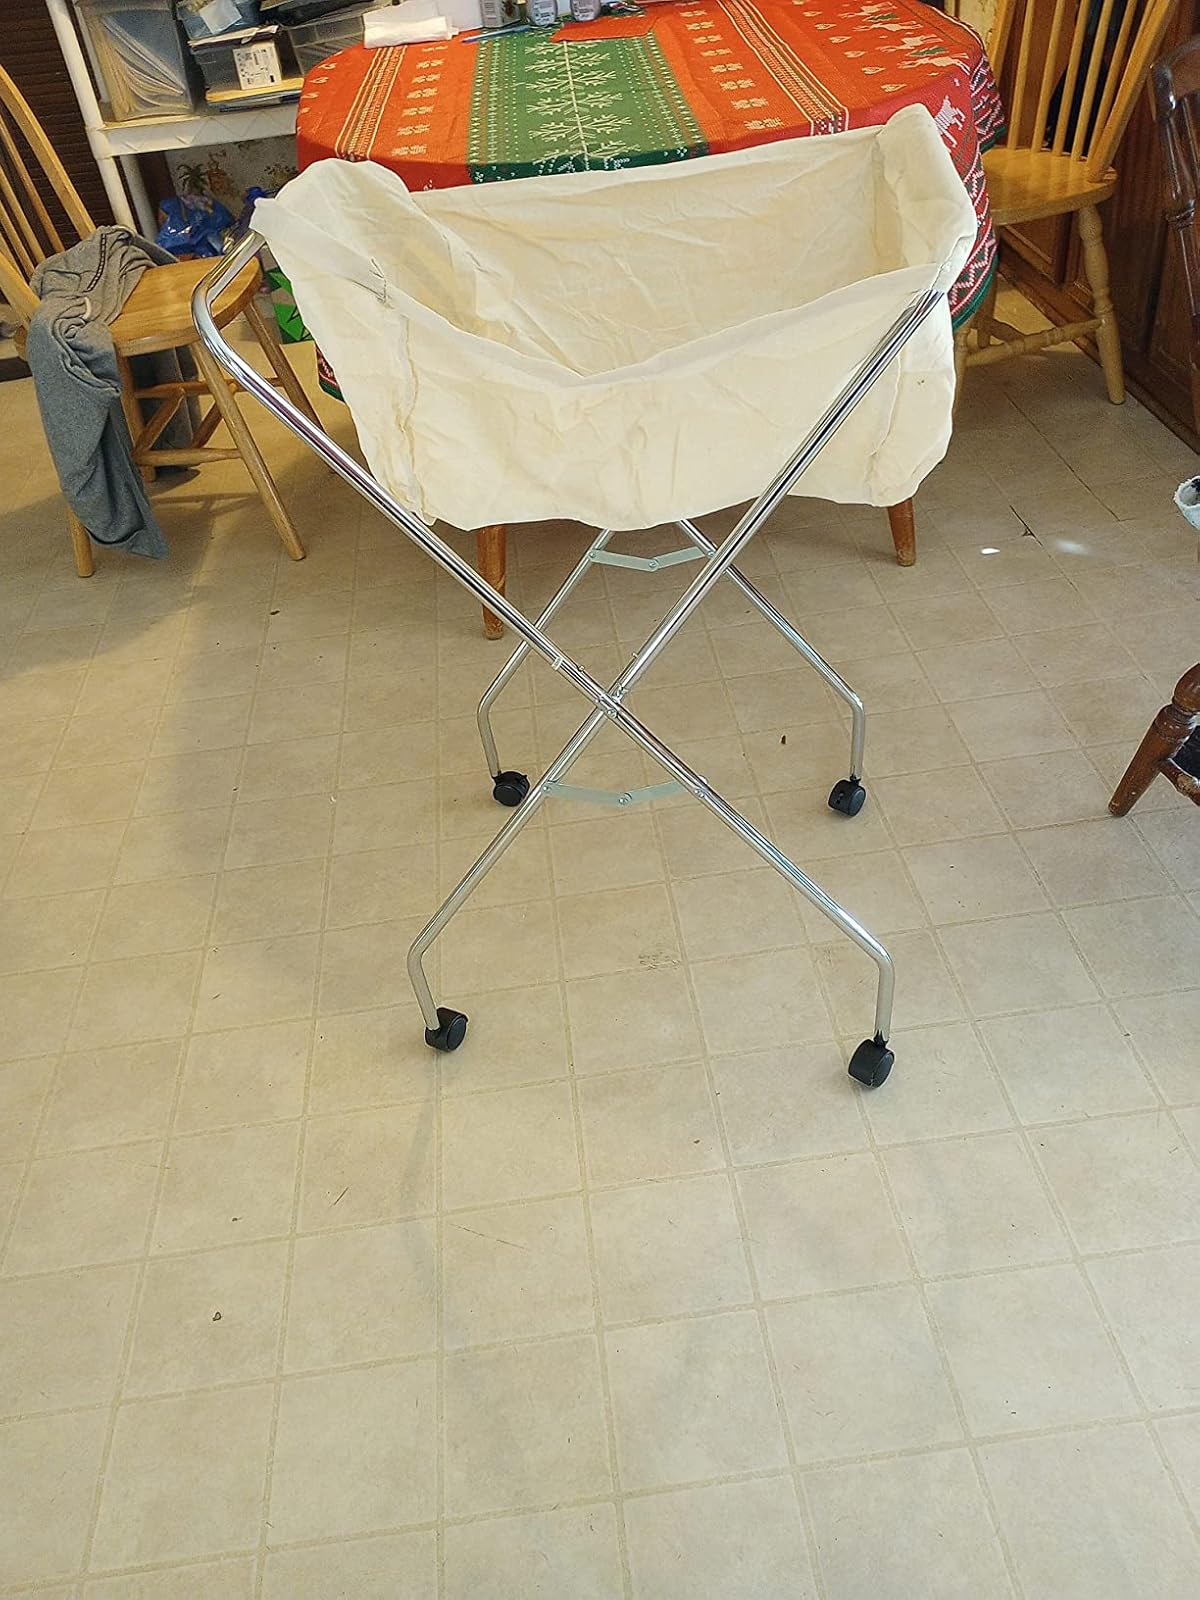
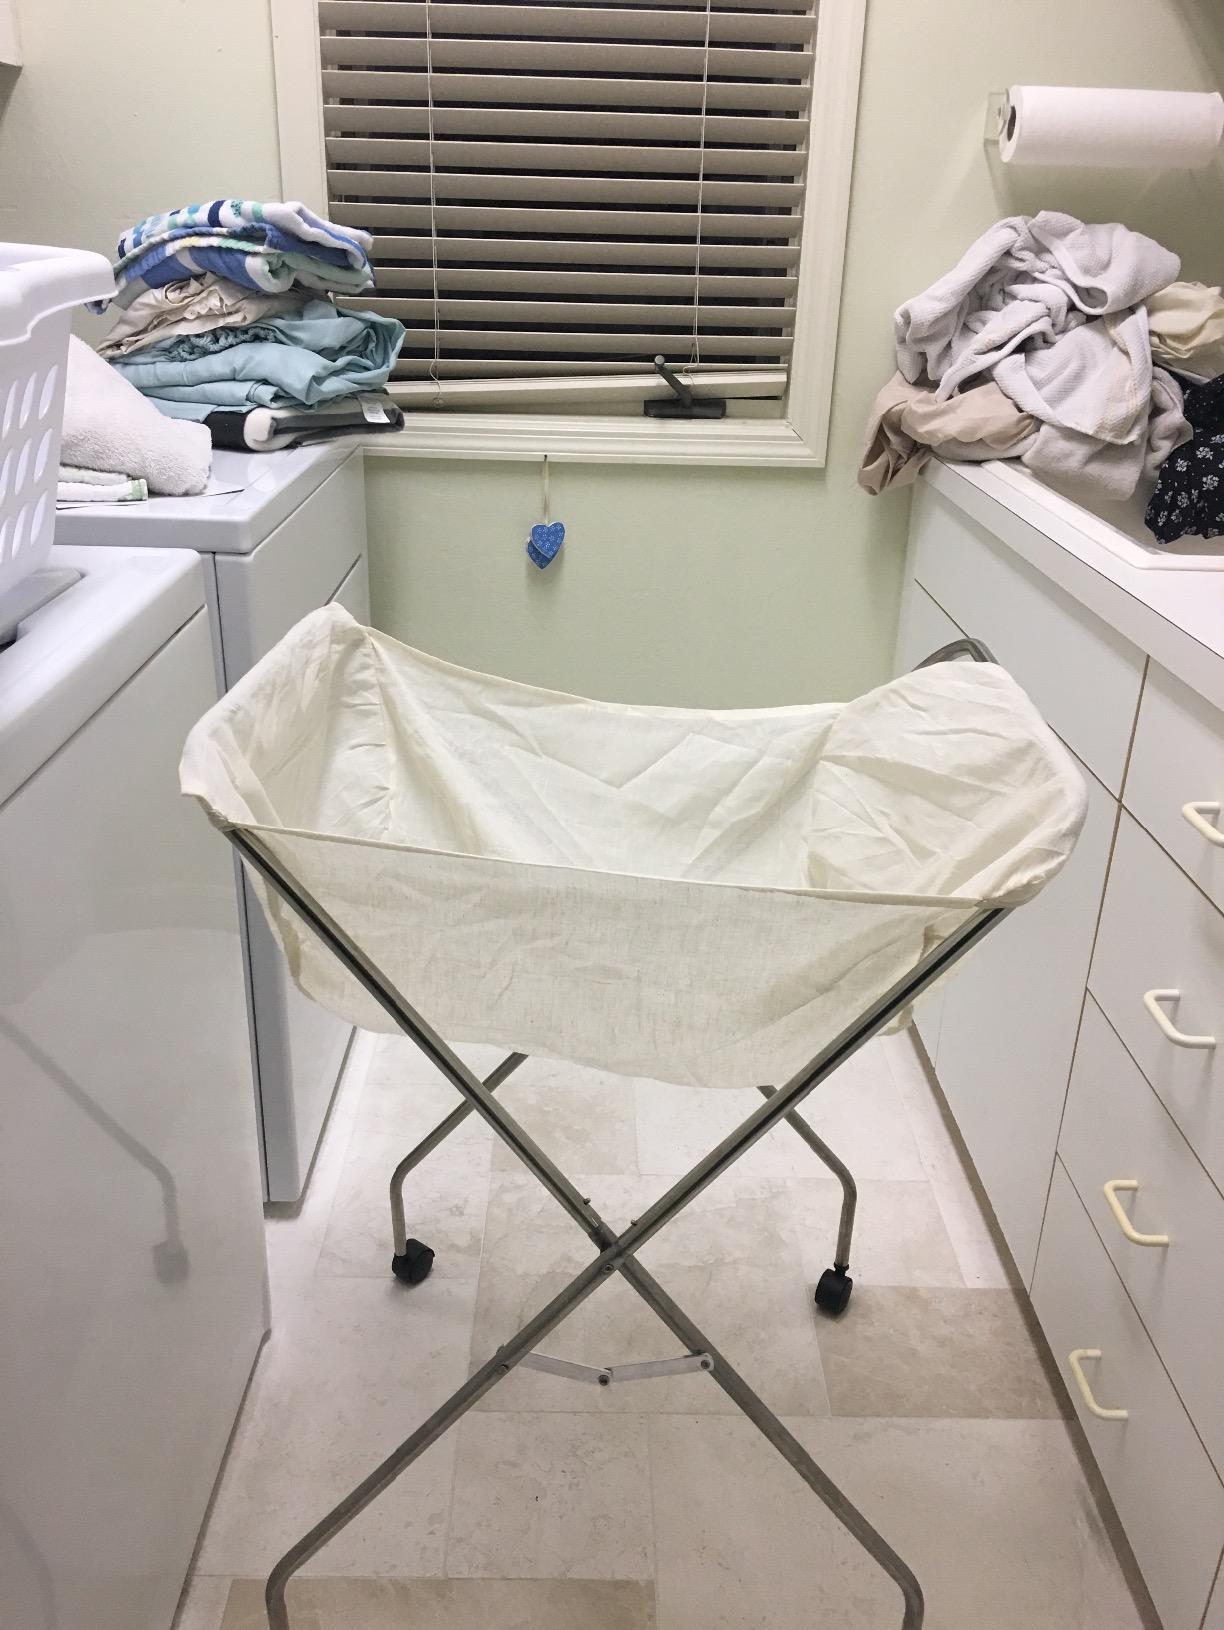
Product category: items_hamper
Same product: yes